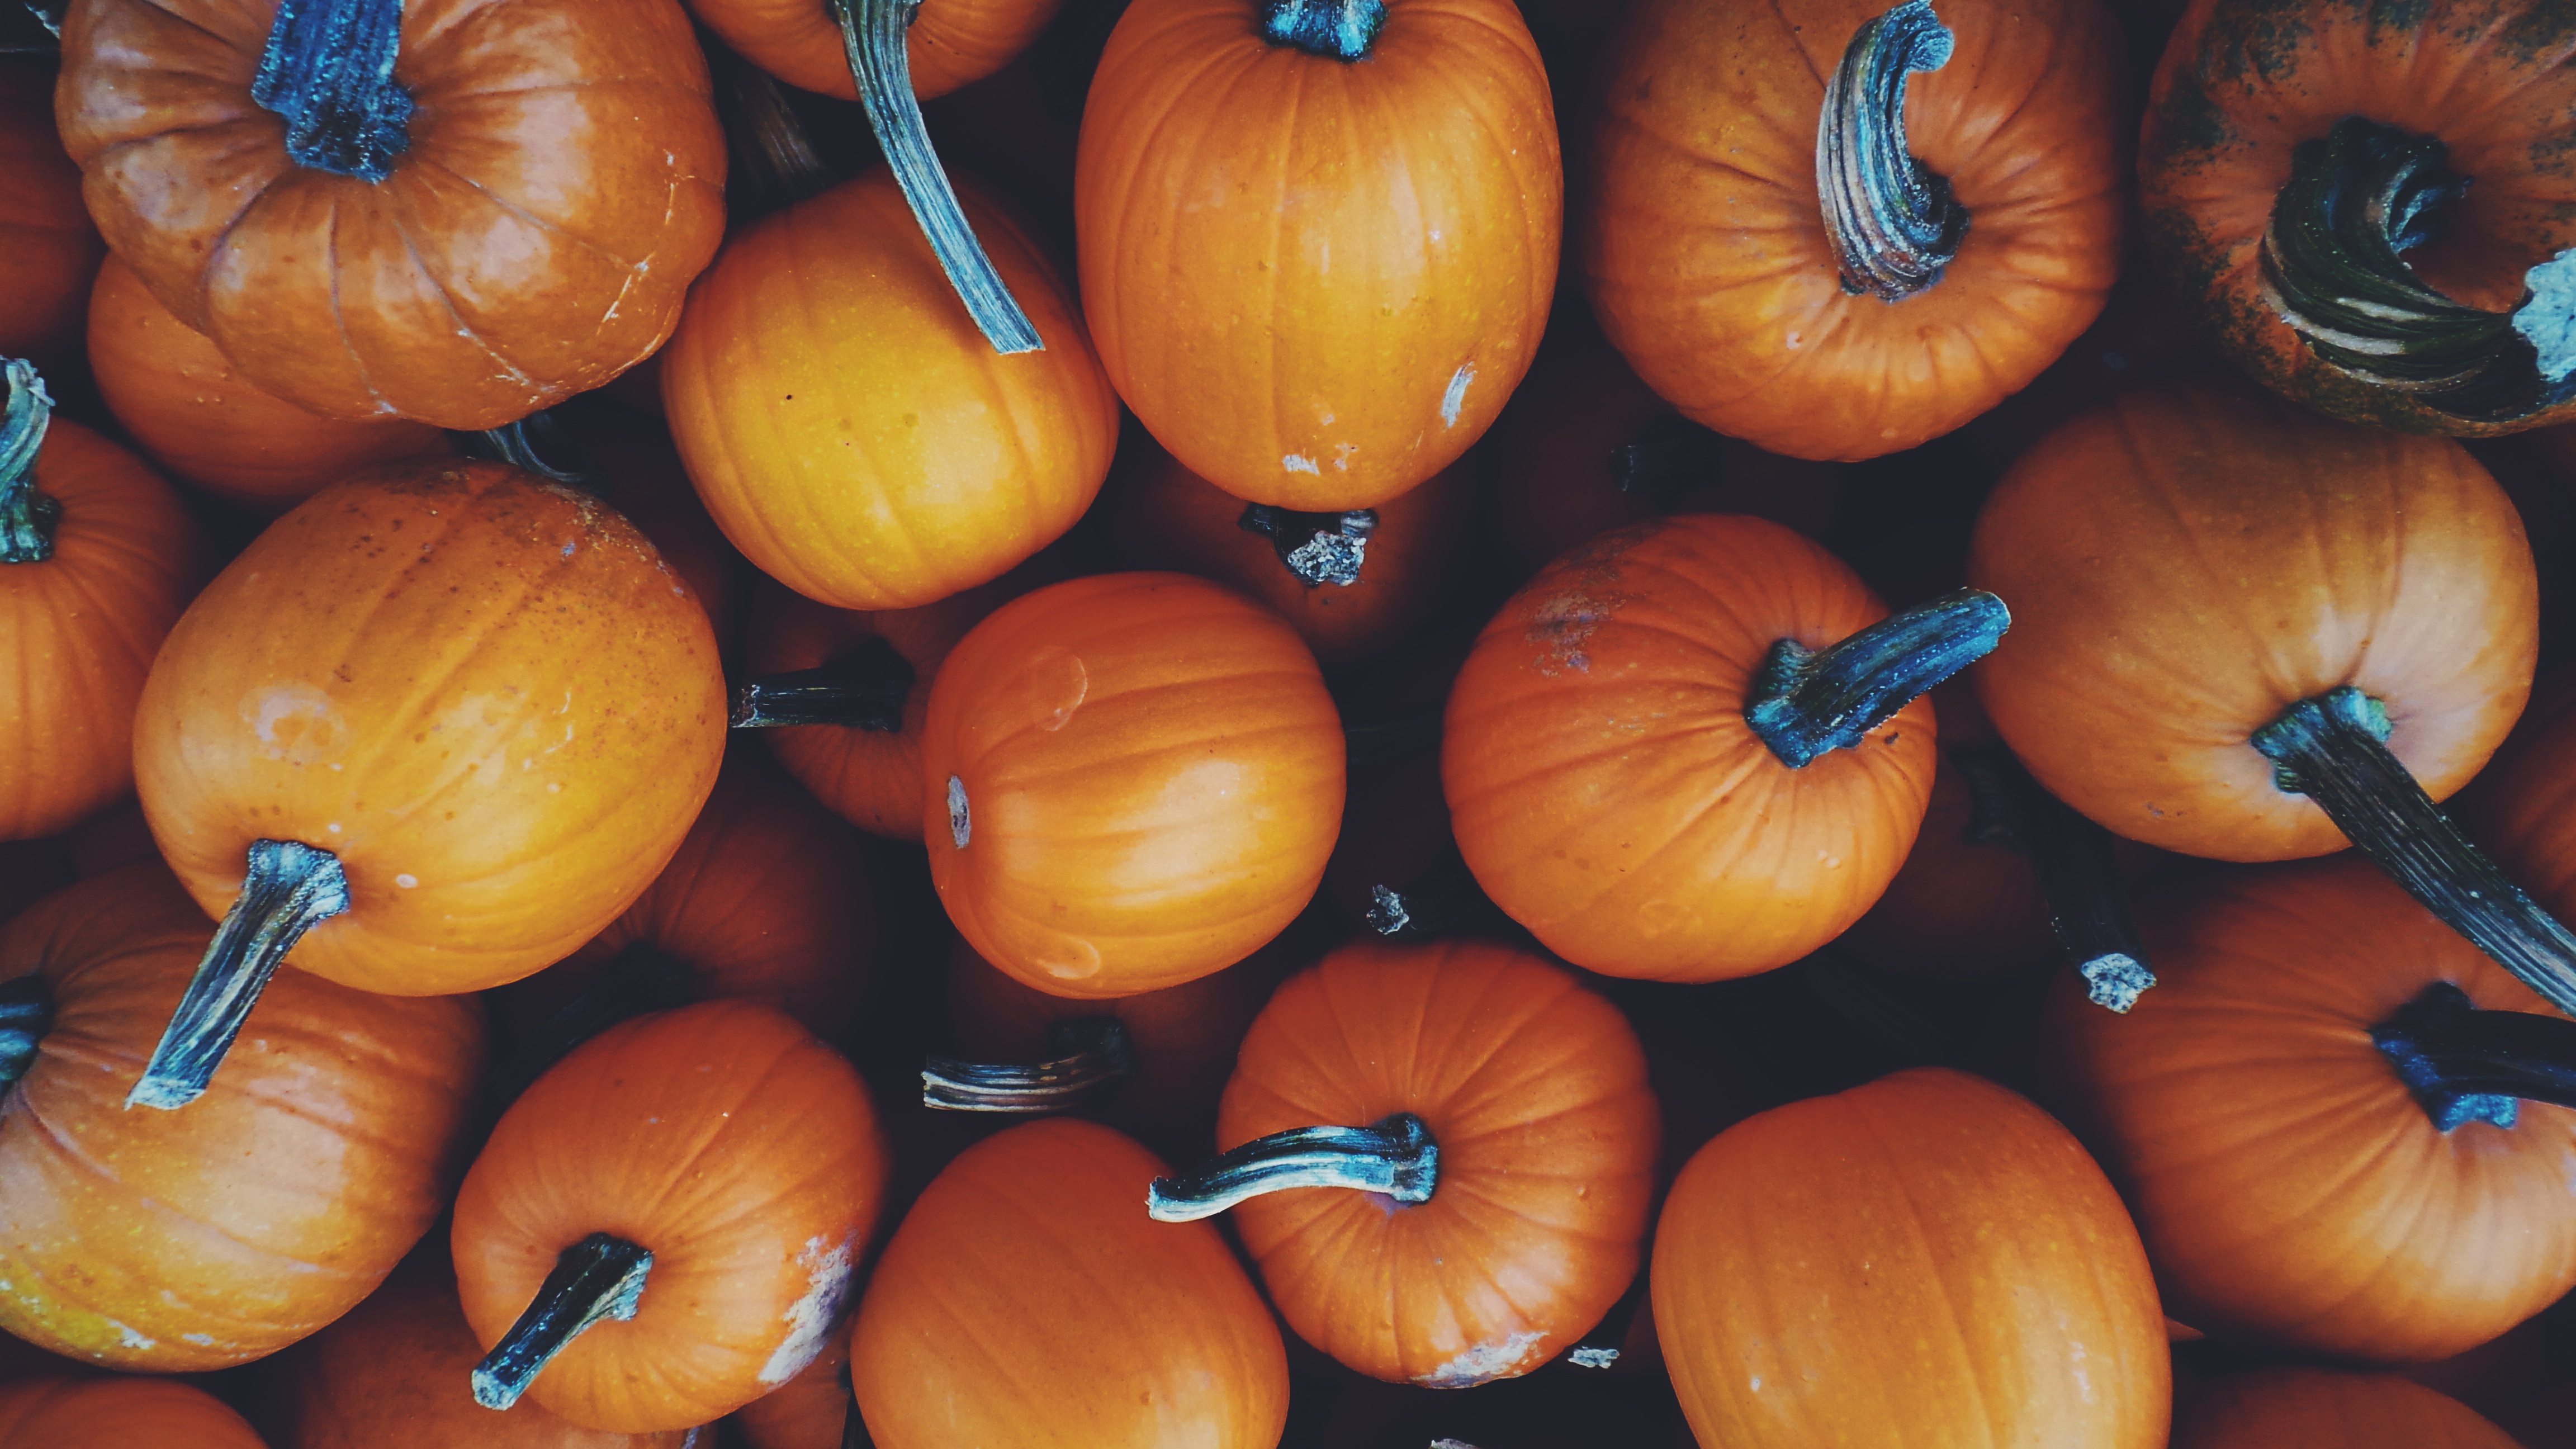
fall, food, produce, vegetable, autumn, pumpkin, halloween, gourd, patch, calabaza, cucurbita, flowering plant, winter squash, land plant